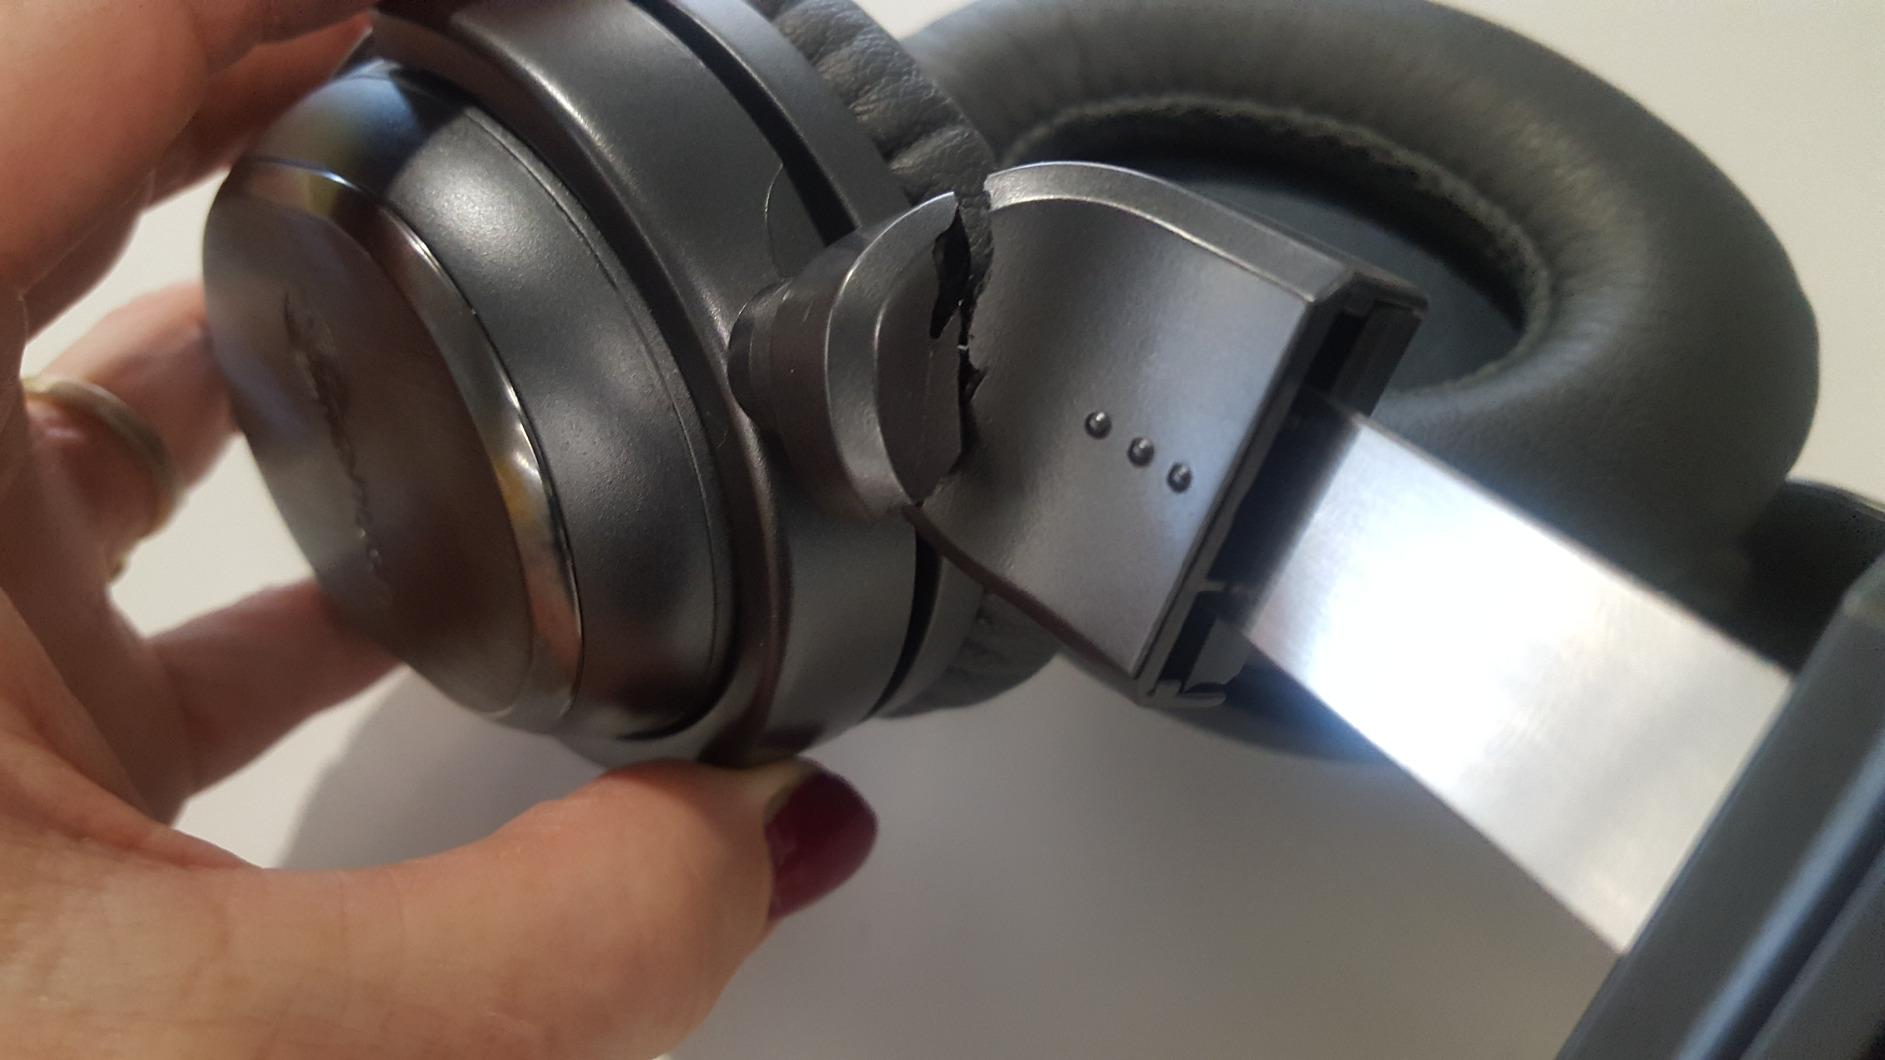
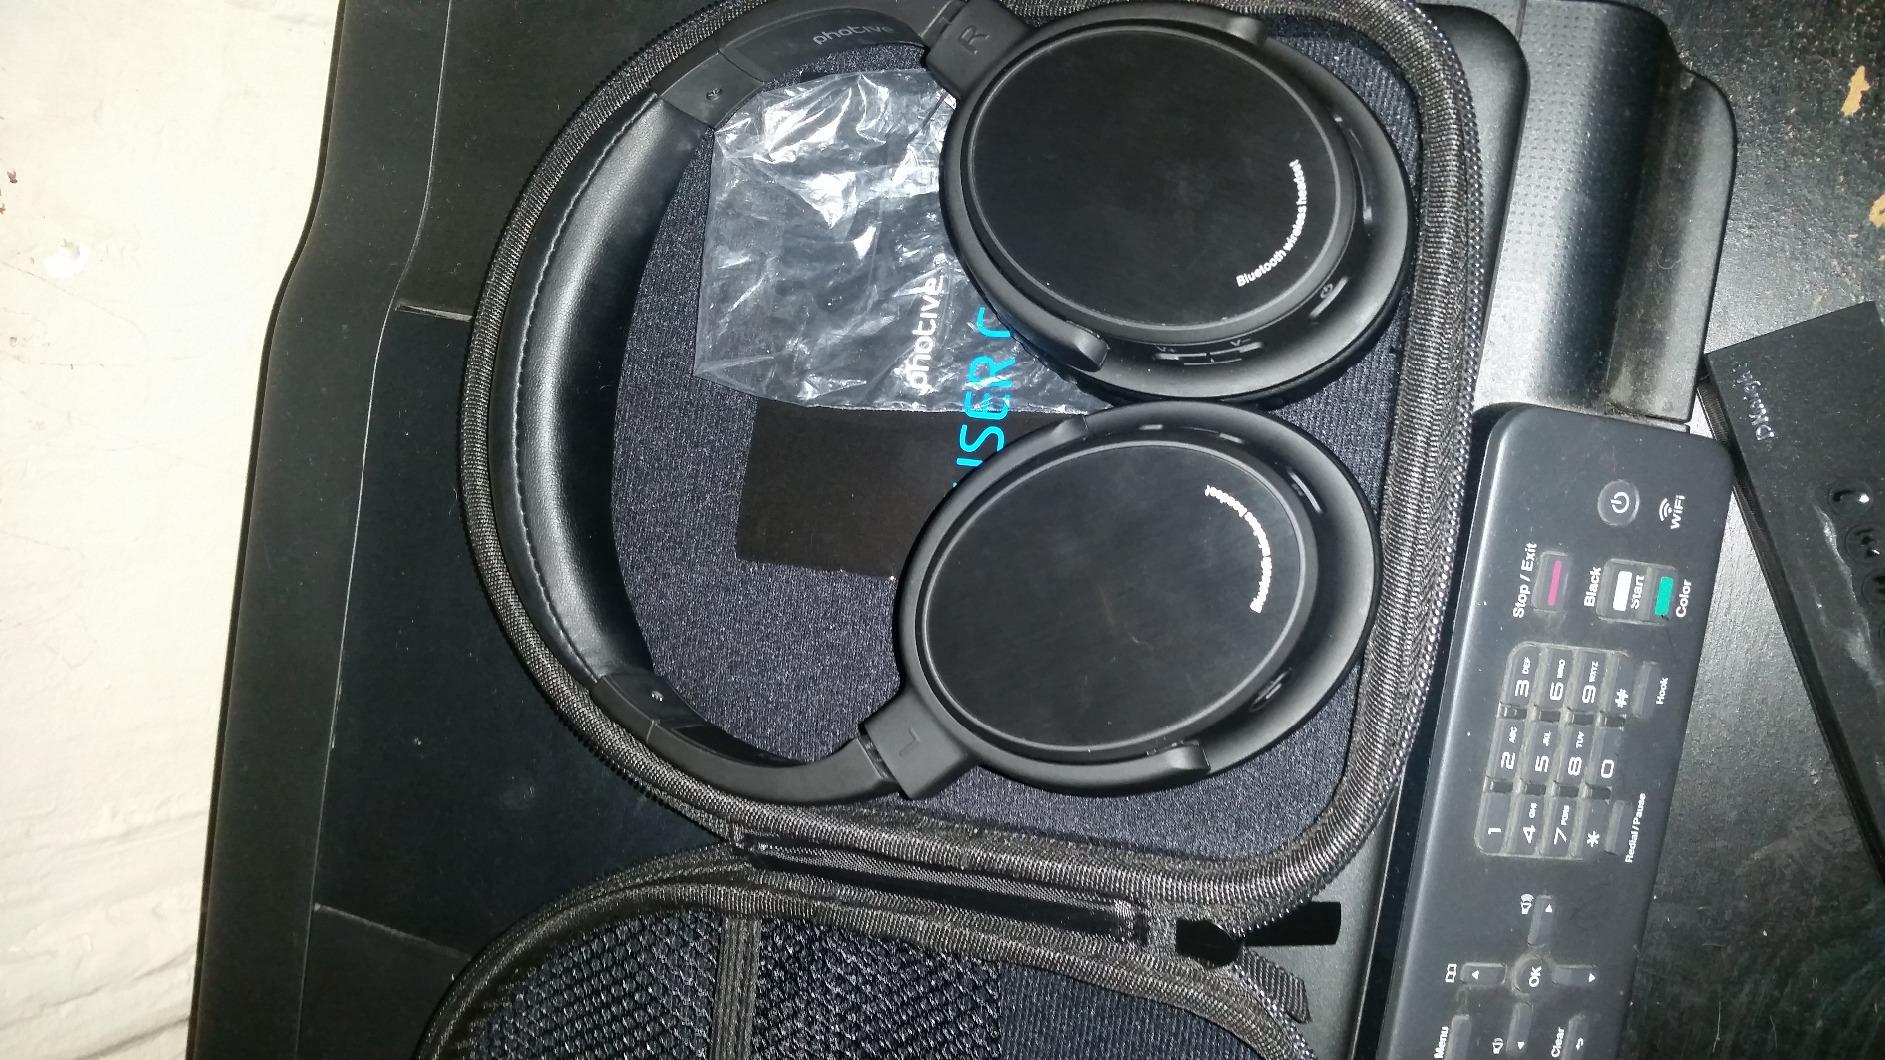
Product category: headphones
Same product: no